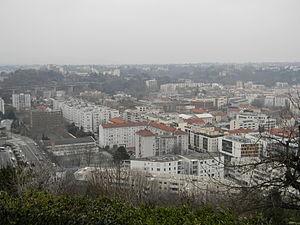
Vue depuis les jardins ouvriers de Loyasse sur le quartier Gorge-de-Loup à Lyon.
Gorge de Loup est un quartier situé dans le 9ᵉ arrondissement de la ville de Lyon. Il est situé entre le quartier de Vaise au nord et le quartier de Champvert au sud.
L'abbaye de Vaise est une ancienne abbaye, située à Lyon, dans le neuvième arrondissement, plus précisément dans l'ancienne commune de Vaise. Dédiée à Notre-Dame de la Consolation, elle abritait une communauté de moniales trappistines française entre 1820 et 1834, puis entre 1837 et 1904.